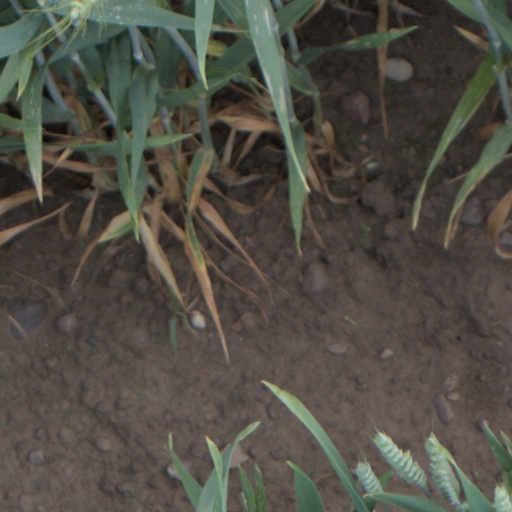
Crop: wheat